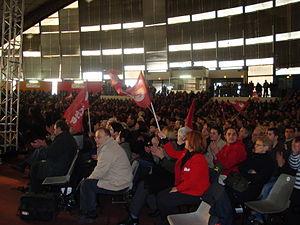
Meeting de lancement du Parti de gauche
Le Parti de gauche est un parti politique français classé à gauche, fondé le 1ᵉʳ février 2009. Lancé par les parlementaires Jean-Luc Mélenchon et Marc Dolez le 12 novembre 2008, après leur départ du Parti socialiste à la suite du congrès de Reims, le PG fédère des personnalités et des regroupements issus de traditions politiques diverses, et revendique une orientation socialiste, écologiste et républicaine.